Mitropa

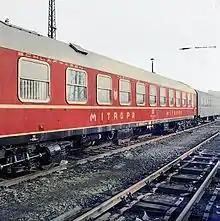
Mitropa sleeper in Dresden, 1972

In those times, Mitropa developed its burgundy-red corporate design, with a modern font and the distinctive 'M' logo styled by (1884–1948). From 1927, it also sponsored the Mitropa Cup, one of the first international football competitions for club sides. The company prospered between the wars and managed about 750 coaches by 1940, however, it never came close to the size of CIWL.